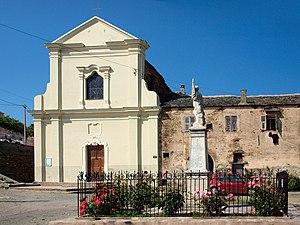
Murato est une commune française située dans la circonscription départementale de la Haute-Corse et le territoire de la collectivité de Corse. Le village appartient à l'ancienne piève de San Quilico dont il est historiquement le chef-lieu, dans le Nebbio.